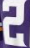
Number: 2